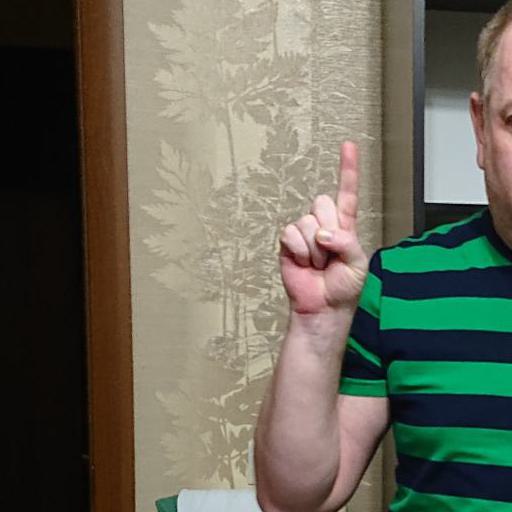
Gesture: one